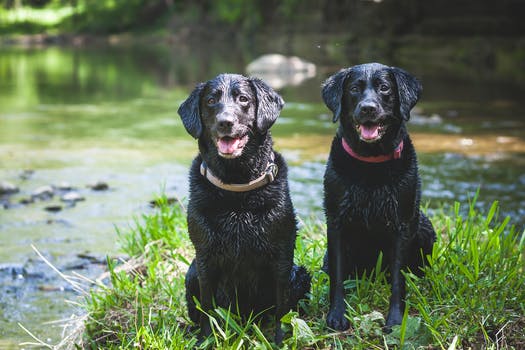
Label: No Watermark